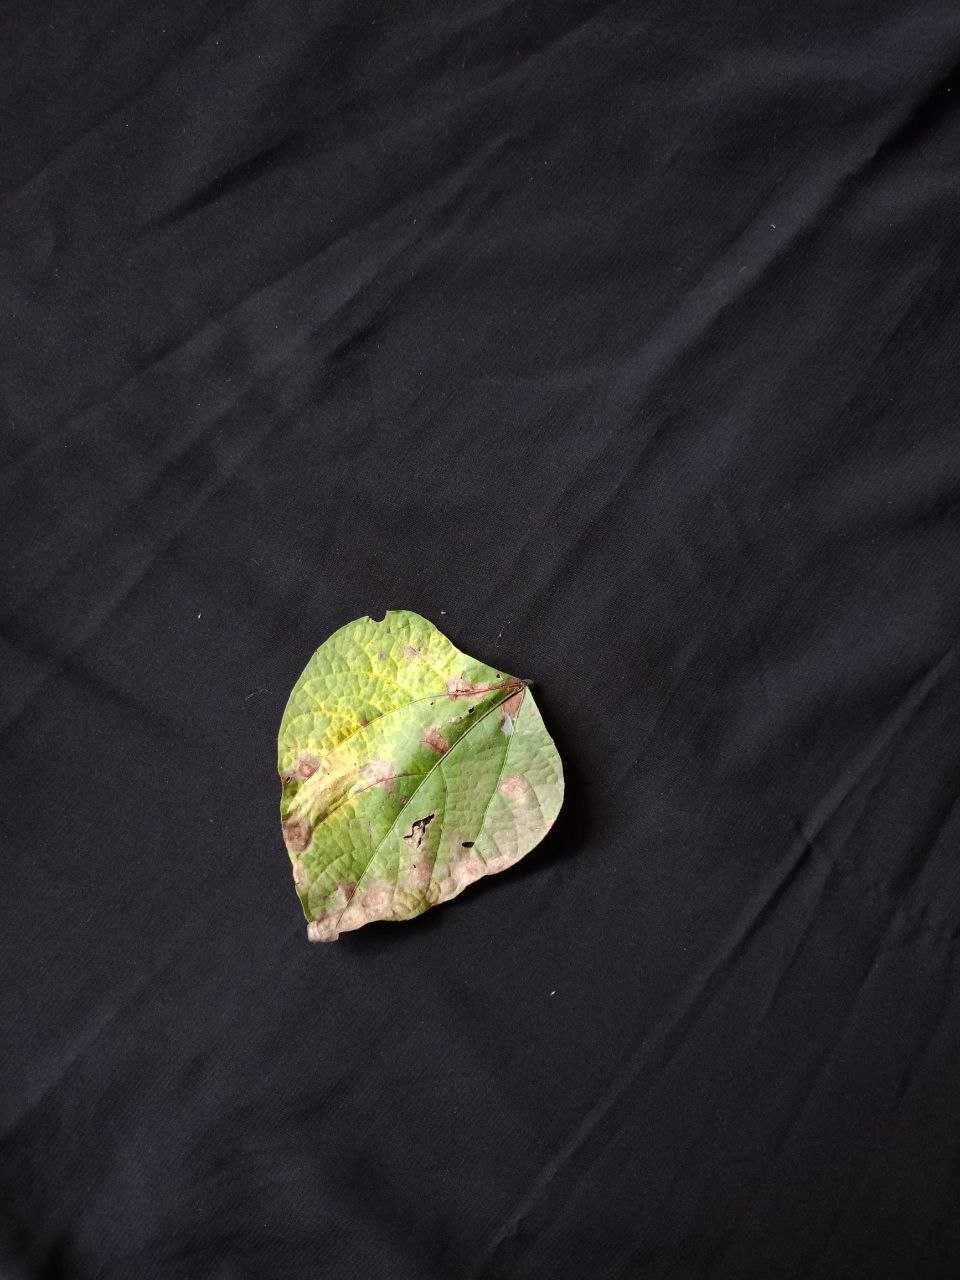
Crop: bean
Leaf condition: Blight